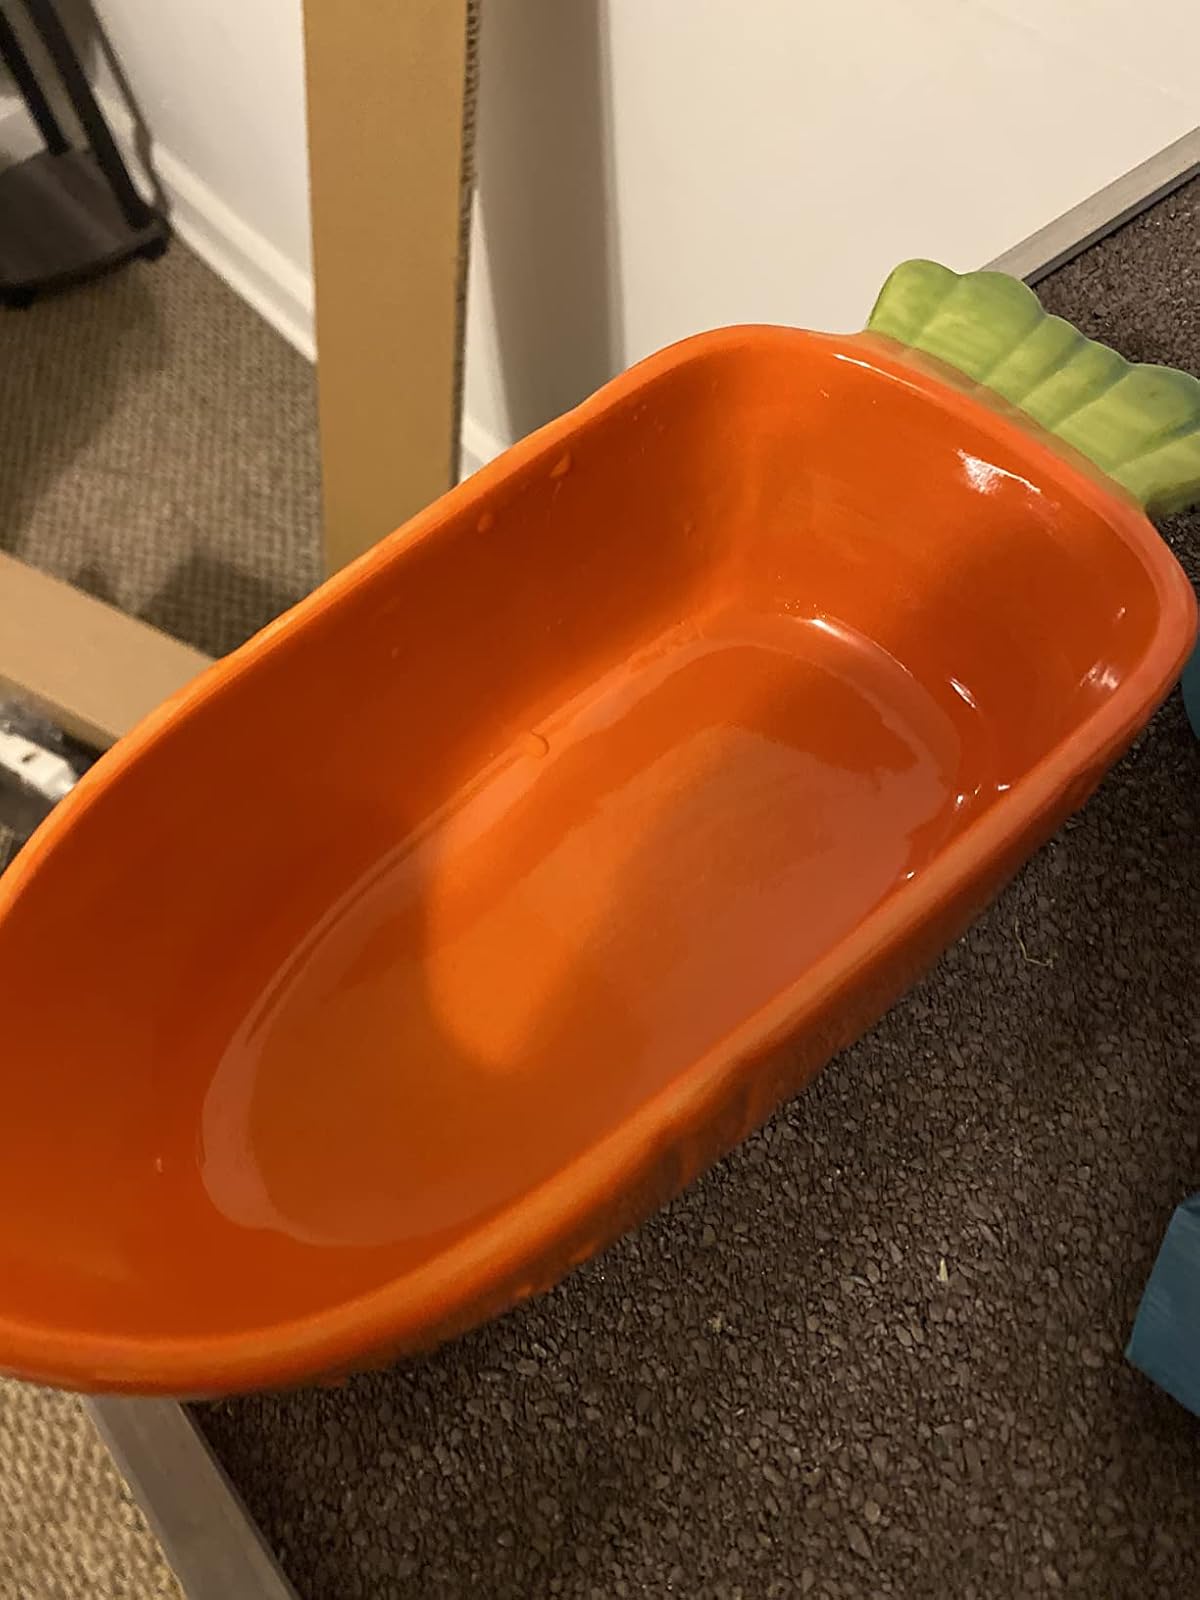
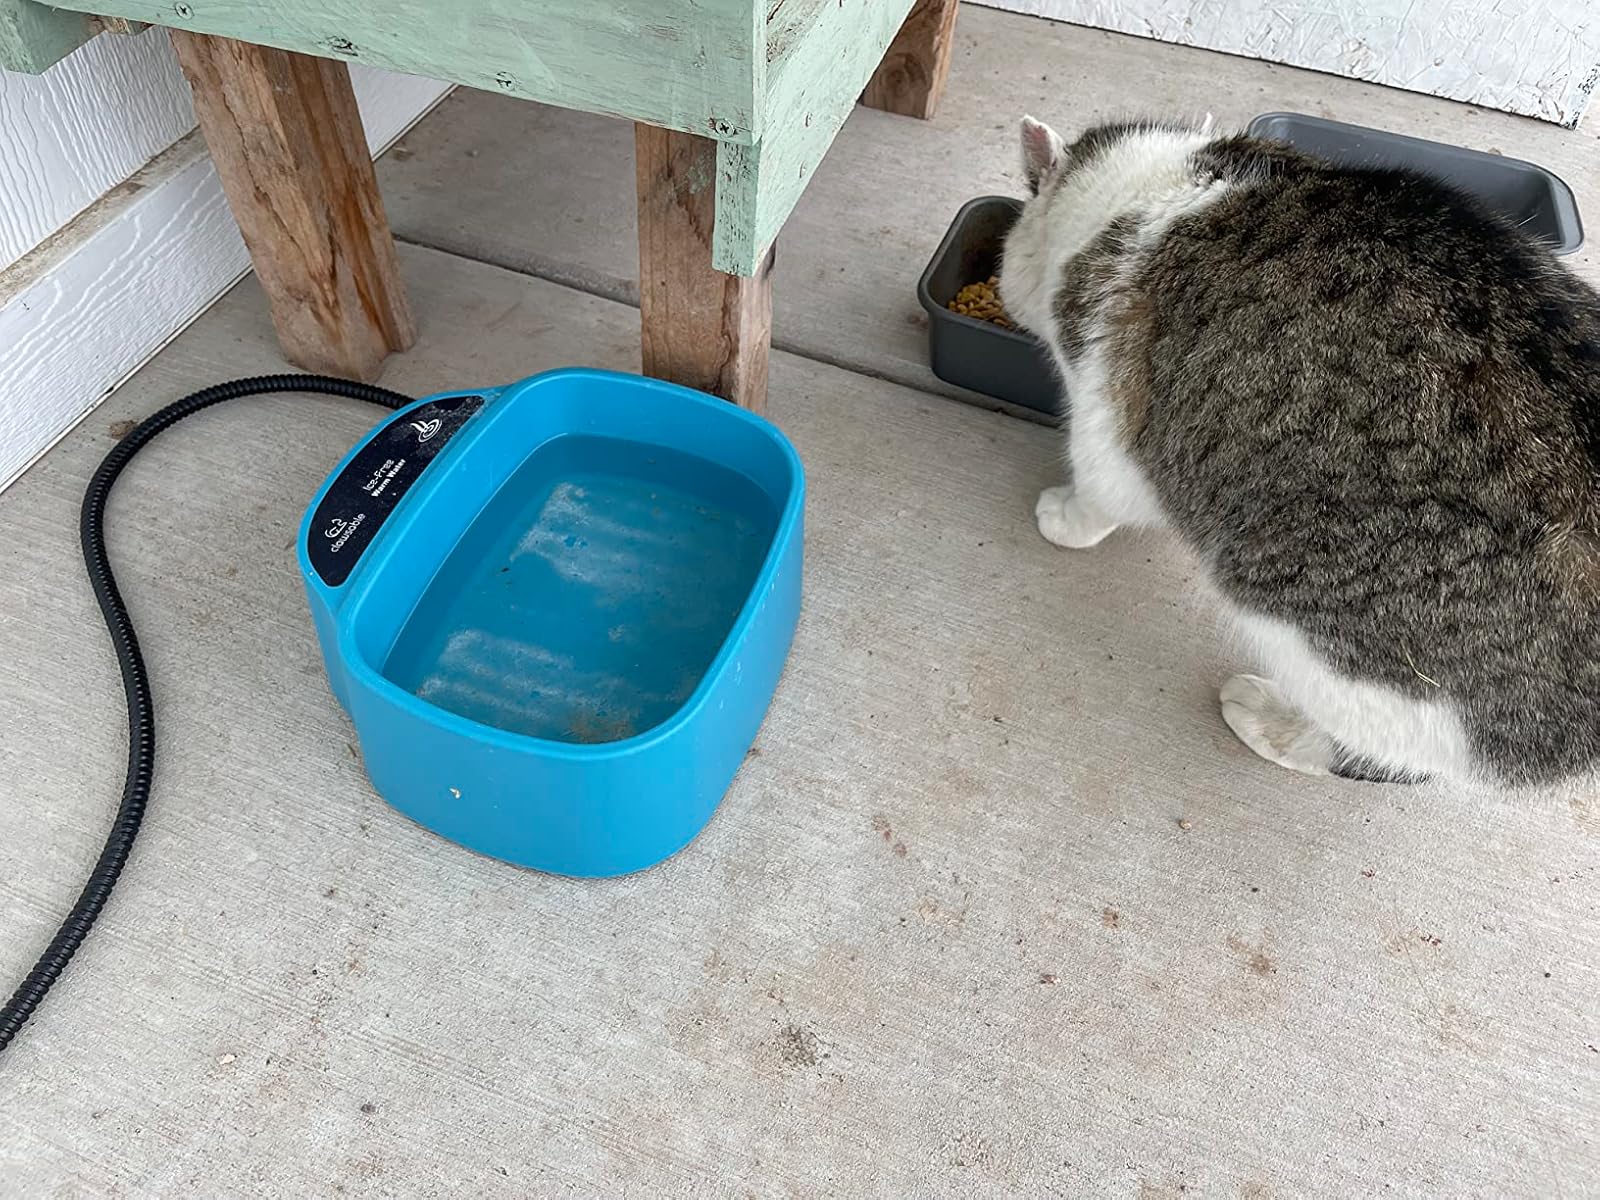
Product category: items_bowl
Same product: no